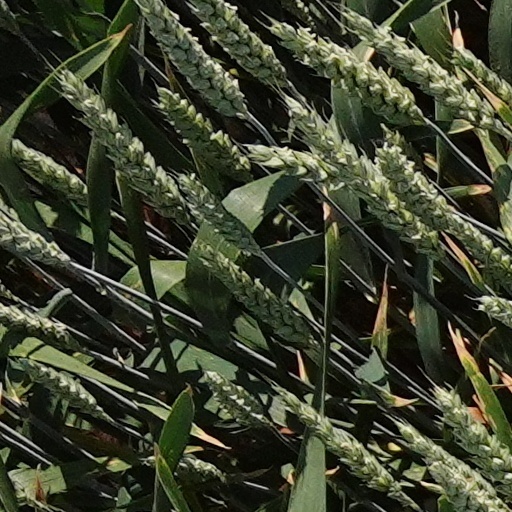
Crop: wheat